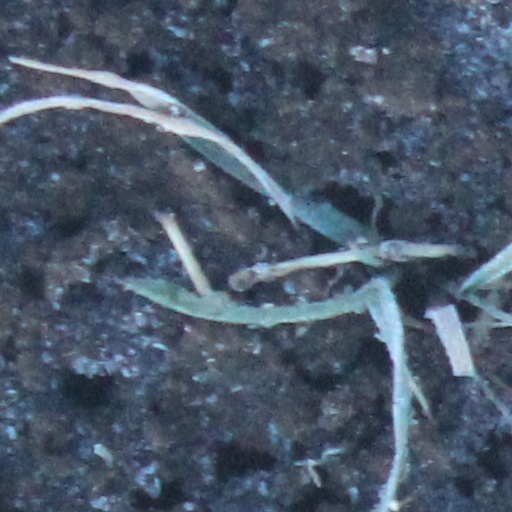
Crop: wheat